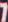
Number: 7